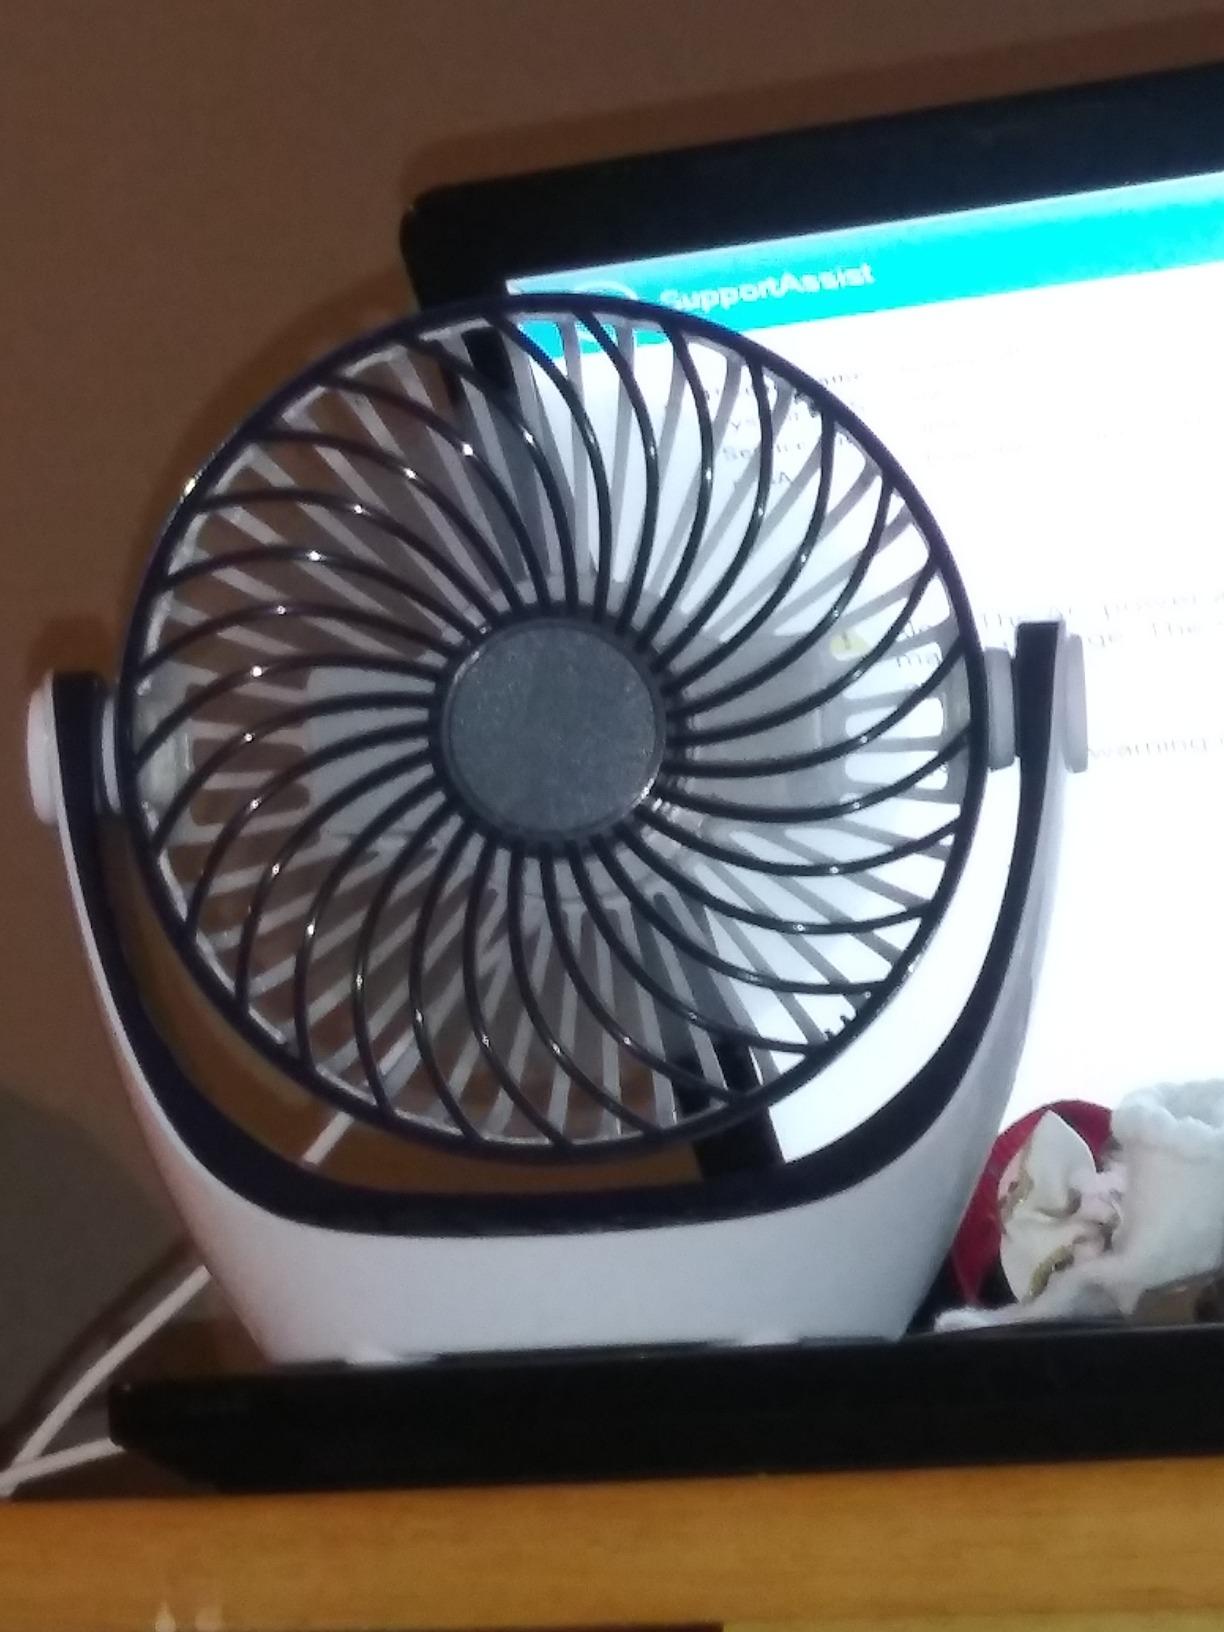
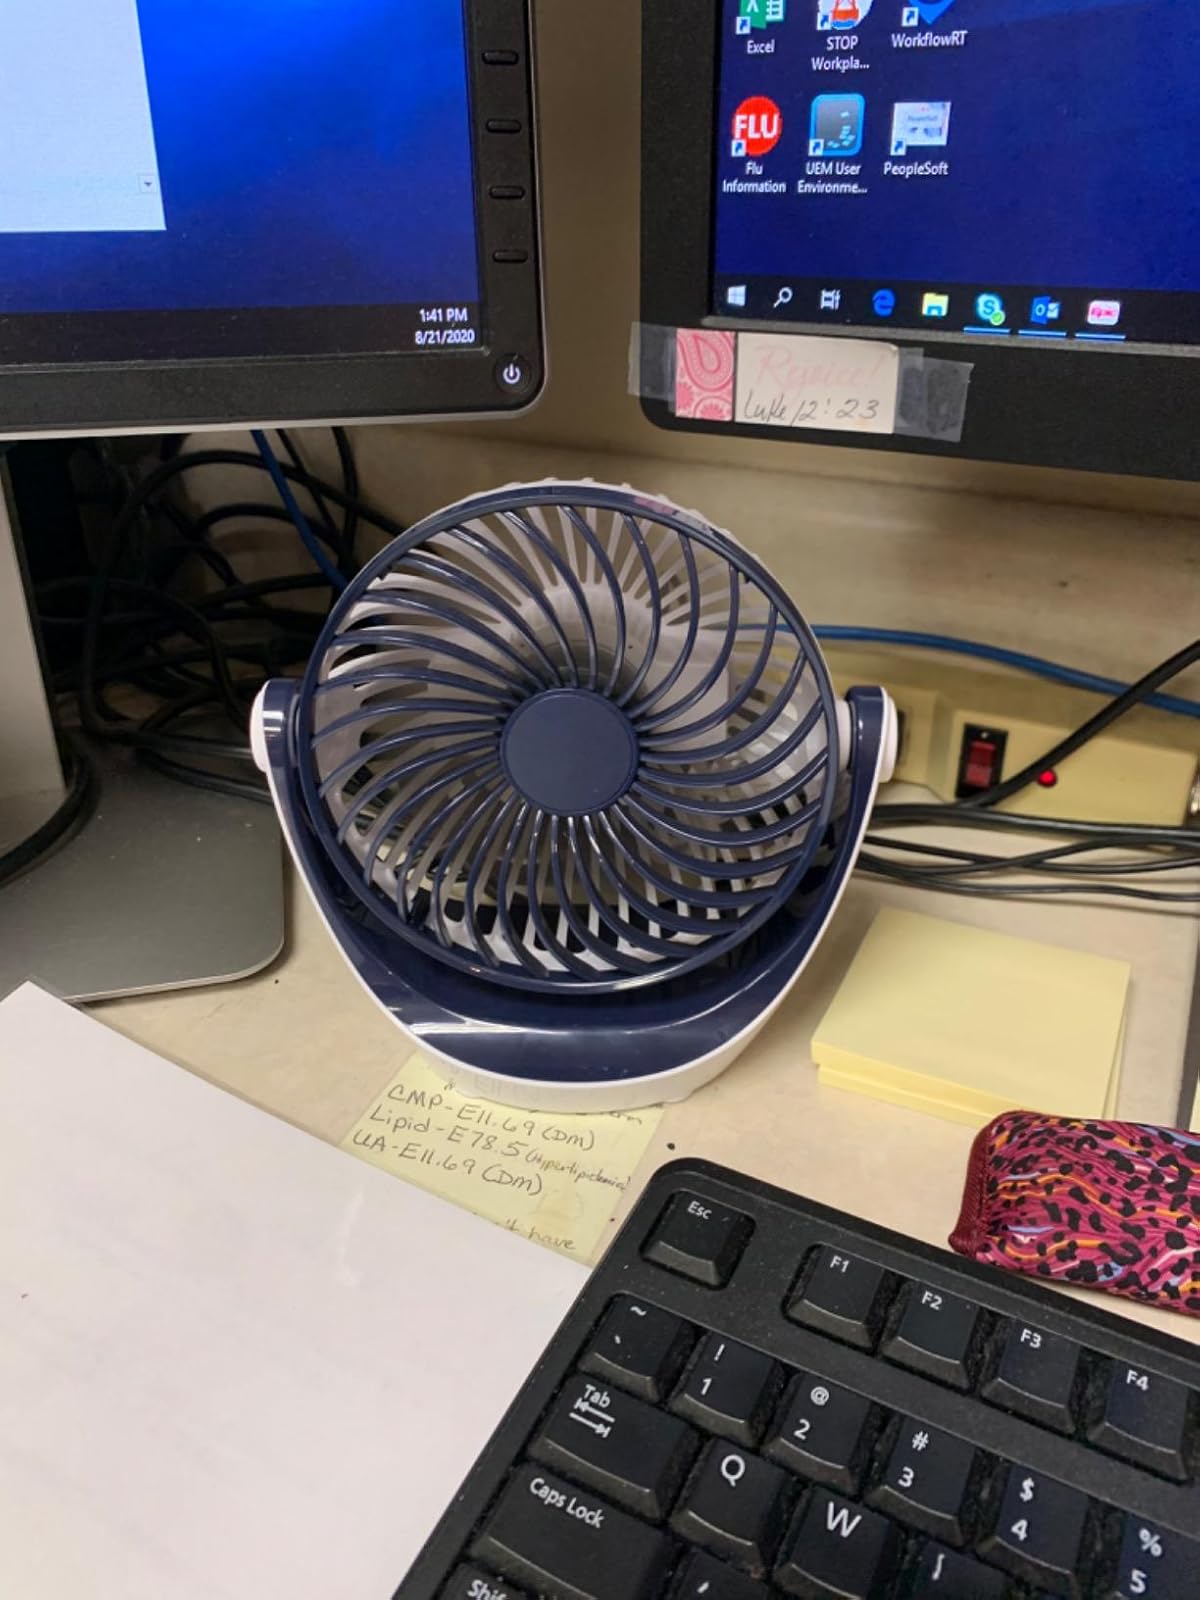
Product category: fan
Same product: yes